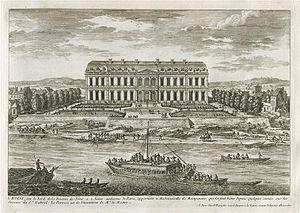
Sujet
Jacques Gabriel — également désigné sous le nom de Jacques IV Gabriel — né vers 1630, mort à Paris le 18 juillet 1686 dans la même ville, est à la fois un maître maçon, un entrepreneur et un architecte français.
Cet article recense les châteaux du Val-de-Marne, en France.
Le château de Choisy était un château royal situé à Choisy-le-Roi.